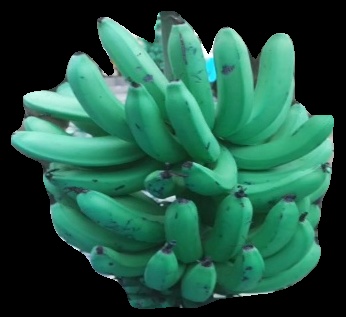
Variety: pachbale
Grade: grade3